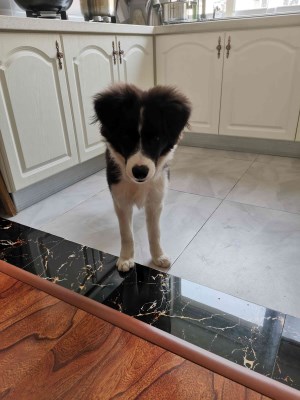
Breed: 2594-n000109-Border_collie